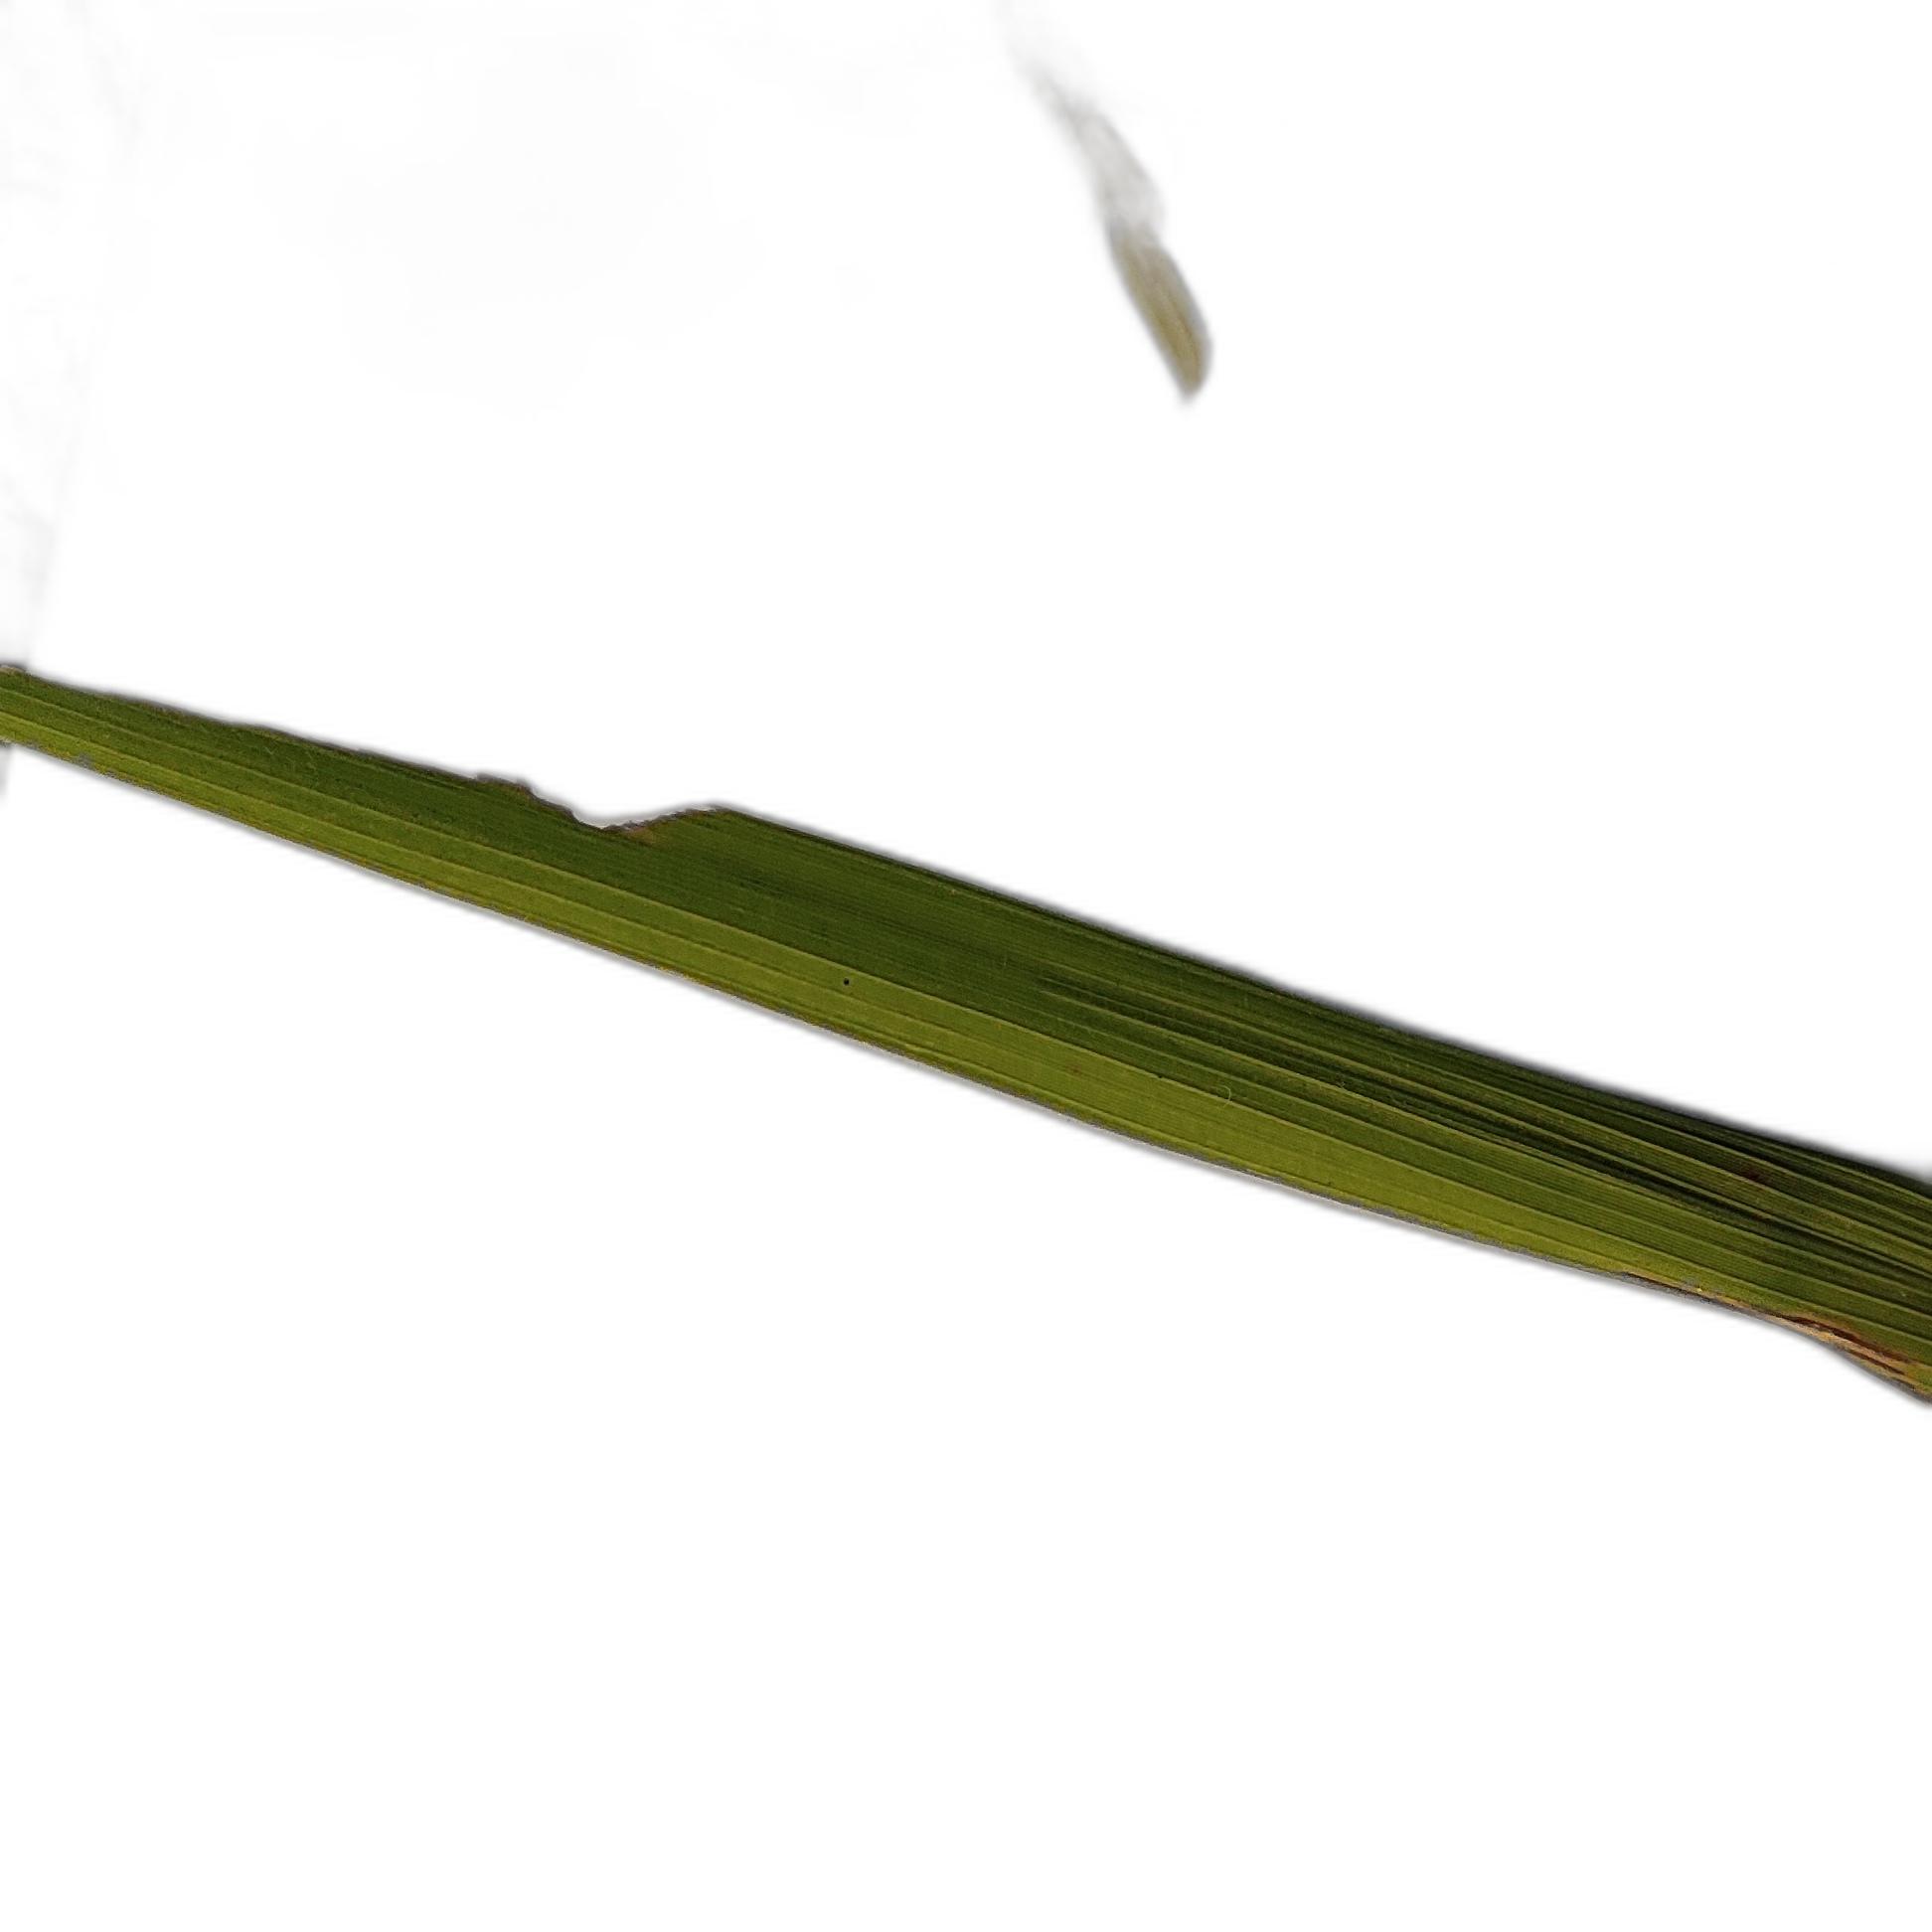
Label: Insect